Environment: lab
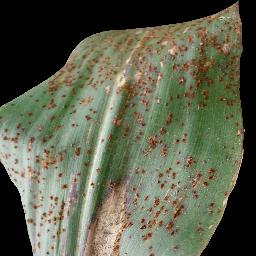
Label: common_rust